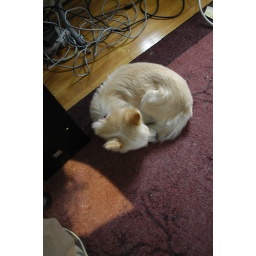
Clems sleeping like a cat under my desk. Note the birds nest of cables.